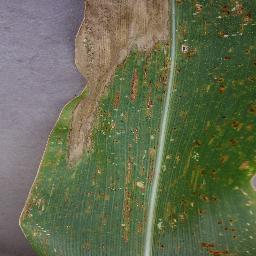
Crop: corn
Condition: (maize)_northern_blight